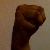
The image shows a hand gesture representing the letter 'M' in Indian Sign Language.